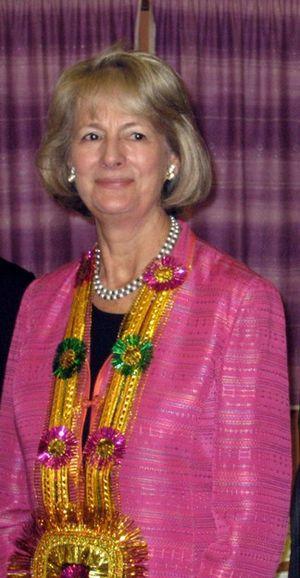
Margaret Ann Jay, baronne Jay de Paddington, PC, est une politicienne britannique du Parti travailliste et ancienne productrice et présentatrice de télévision de la BBC.
Le Leader de la Chambre des lords est le ministre chargé des relations avec la Chambre des lords au sein du gouvernement et membre du Cabinet du Royaume-Uni.